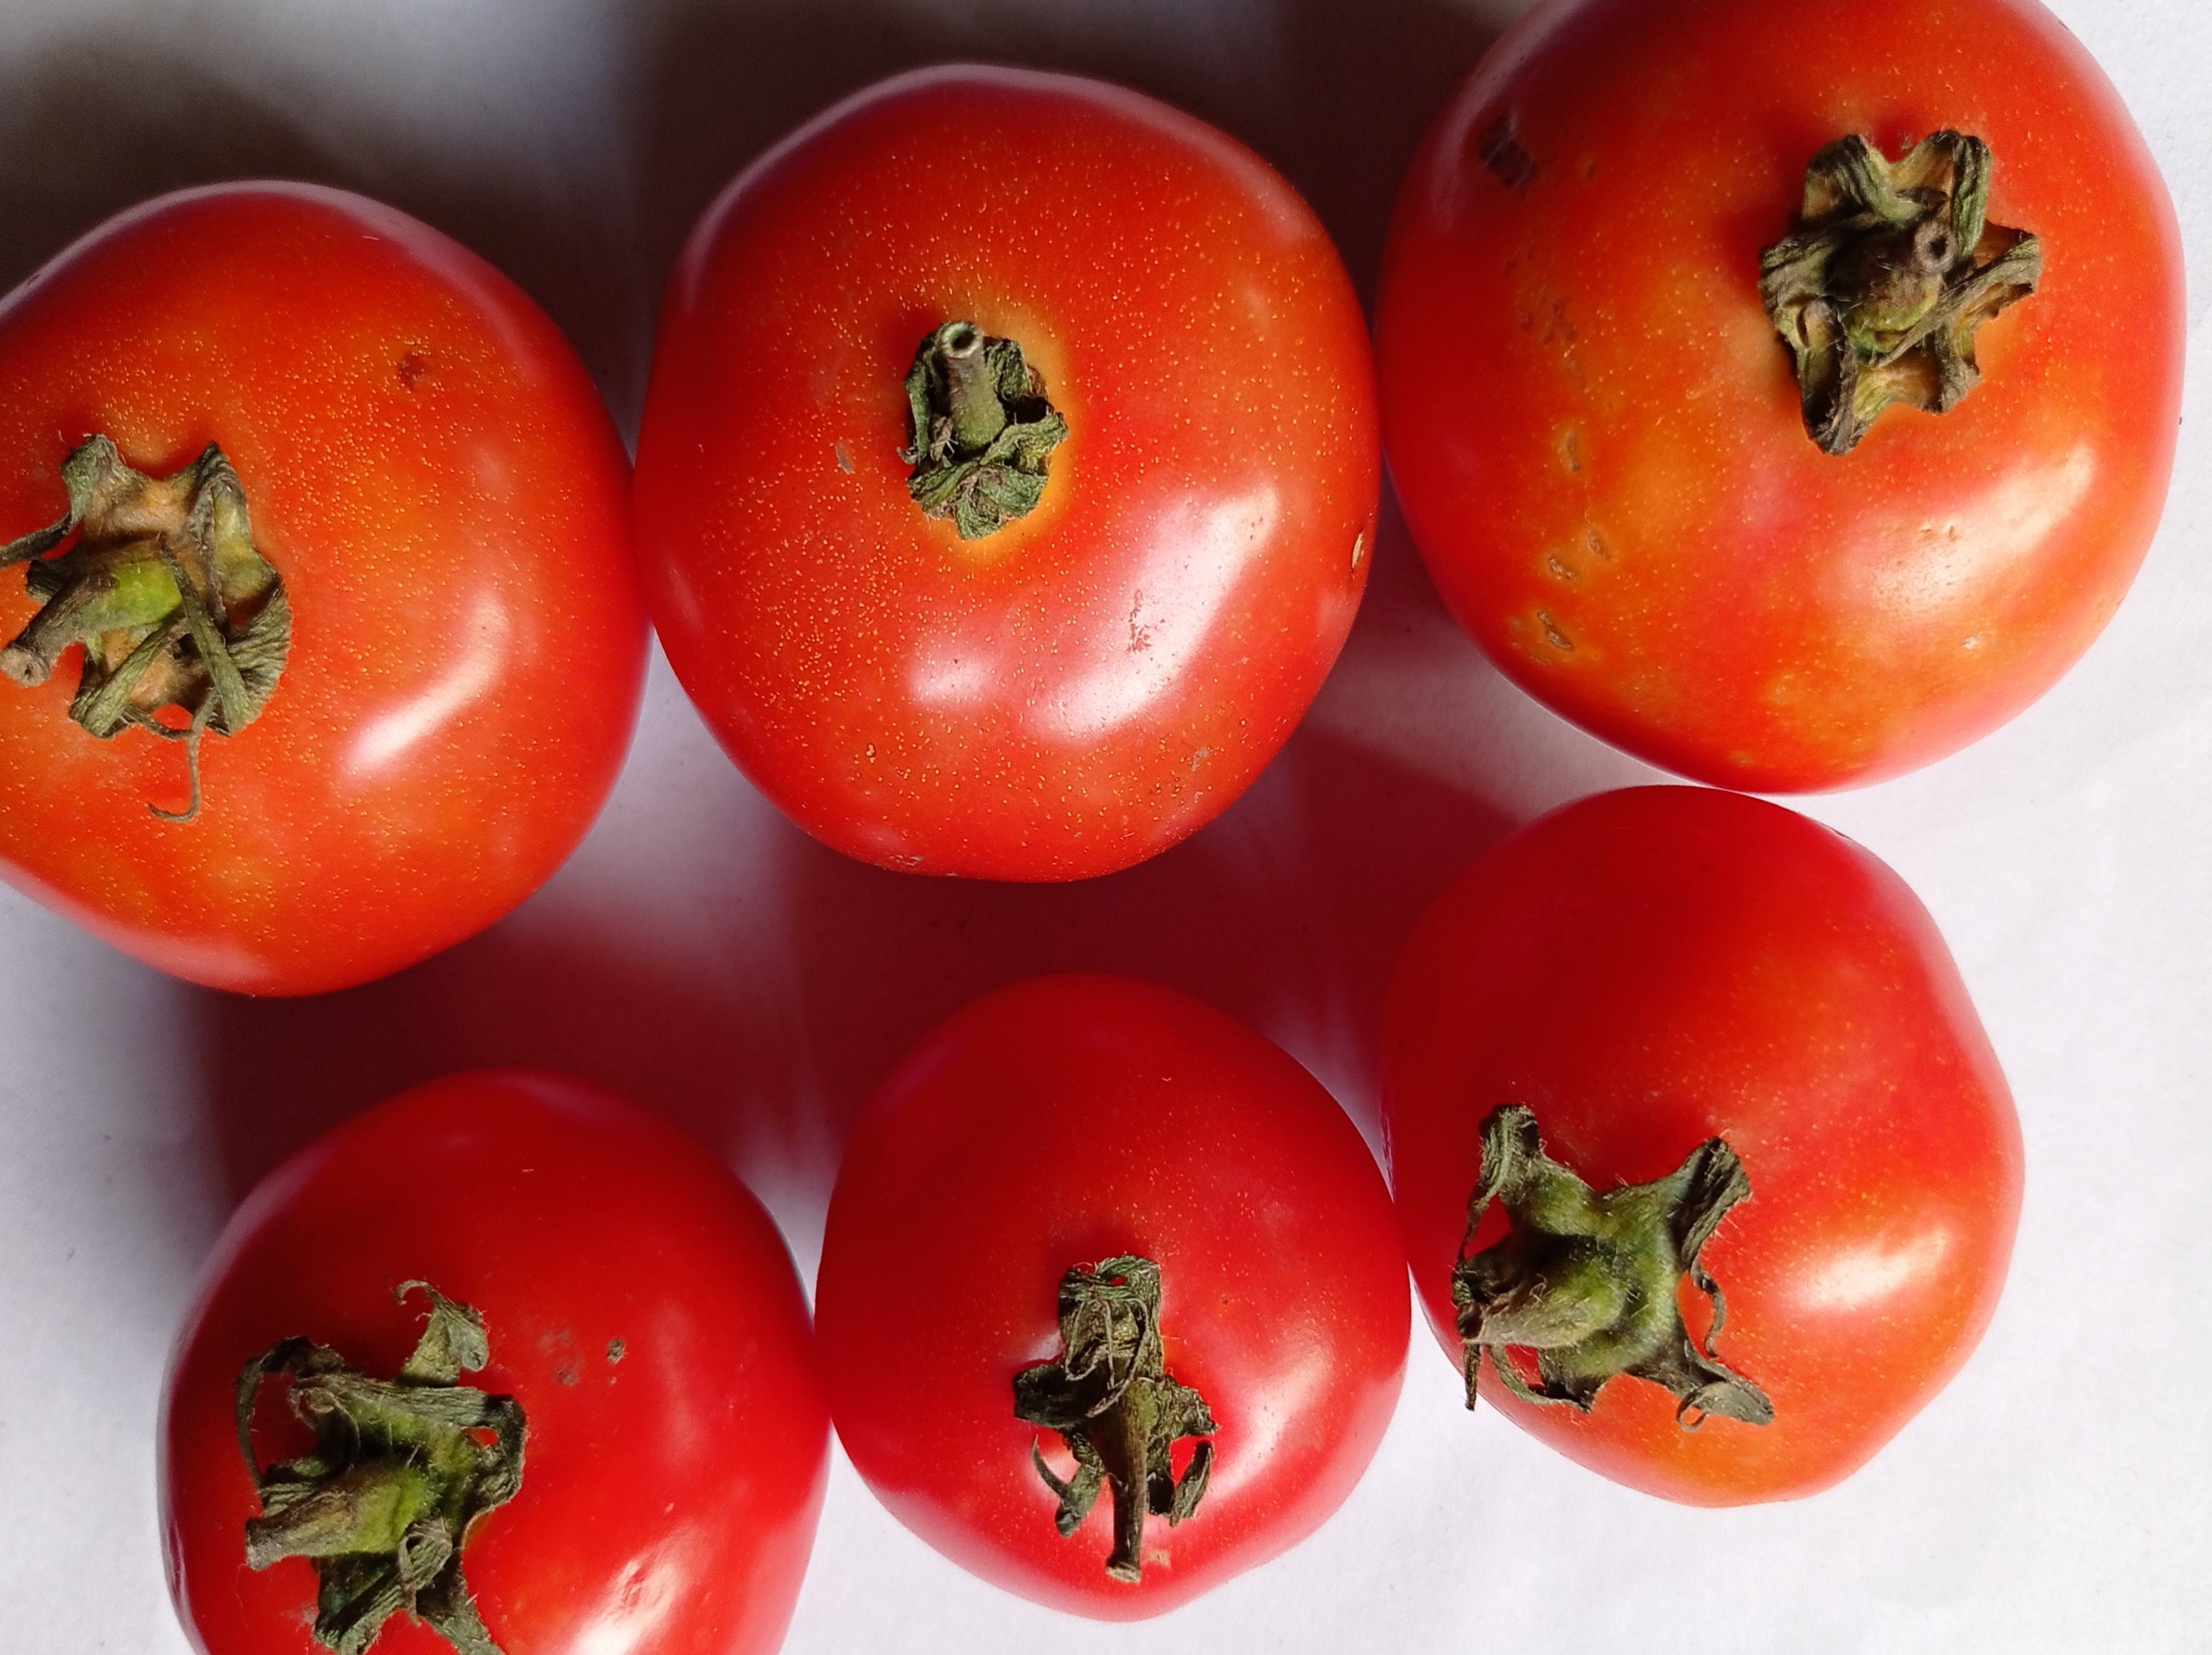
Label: Fresh